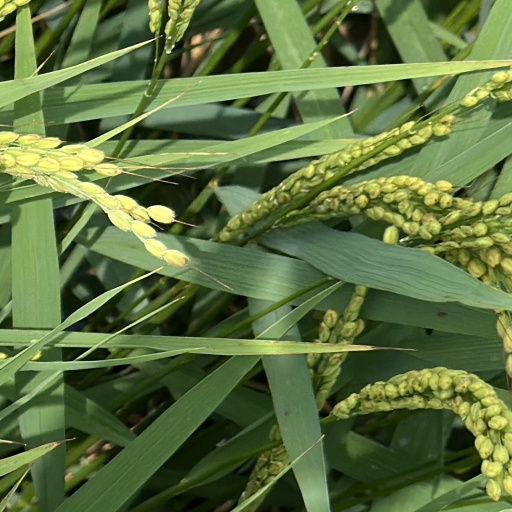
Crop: rice